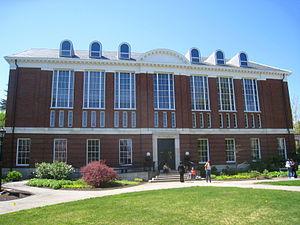
La bibliothèque Arthur et Elizabeth Schlesinger sur l'histoire des femmes en Amérique est une bibliothèque de recherche de l'Institut Radcliffe pour les études avancées de l'Université Harvard. Selon Nancy F. Cott, directrice de la Fondation Carl et Lily Pforzheimer, il s’agit « du référentiel le plus important et du plus grand ensemble de documents sur la vie et les activités des femmes aux États-Unis. »